Political positions of Rishi Sunak

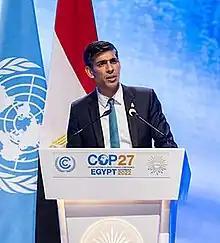
Sunak giving a speech at the COP27 summit in Egypt, 7 November 2022

Sunak has said he is committed to keeping the legal commitment of reaching net zero by 2050. During the July–September 2022 Conservative Party leadership election, he said that he intended to make the UK energy independent by 2045, while advocating for more offshore windpower, more solar panels on rooftops and improved insulation of homes to make them more energy efficient. Sunak is said to have listened to fellow MPs with a green agenda and that he was a believer in net zero for the UK. Sunak also voted against a call for the UK to eliminate most greenhouse gas emissions from transportation by 2030.